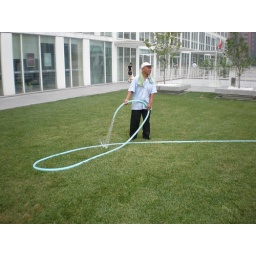
SOHO = small office home office, a chic development in beijing. they don't have a sprinkler system though.